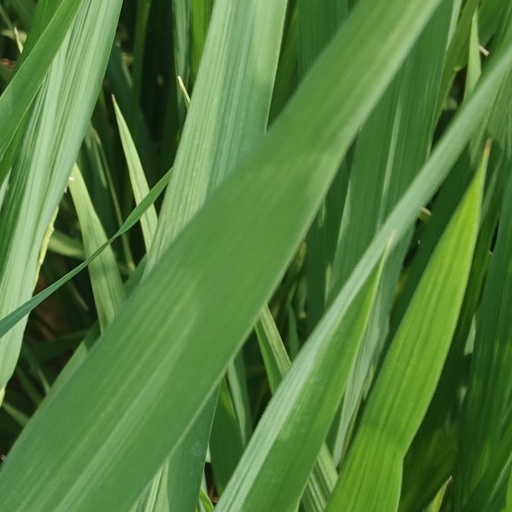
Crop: rice